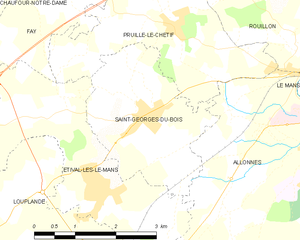
Carte des communes françaises